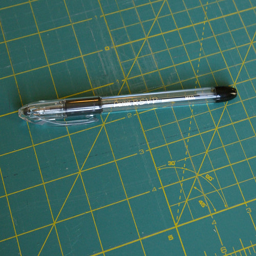
you 'll need a pen that has a clear tube by you .